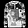
Label: Pullover